History of the United States Merchant Marine

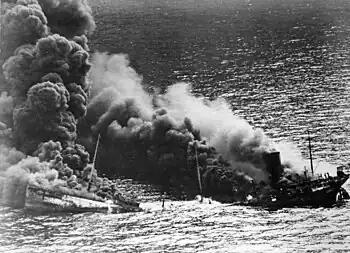
The Allied tanker "Dixie Arrow" after she was torpedoed in the Atlantic Ocean by "U-71"

The biggest supporter of the merchant sailors was President Franklin D. Roosevelt. It was he who in 1936 urged the United States Congress to pass the Merchant Marine Act, which established a 10-year program for building ships that would be used for commerce during peacetime and would be converted for use by the Navy during times of war or national emergency; and a training program for seamen that linked them to the military in wartime, specifically the Navy. It was this legislation that enabled the country to take on the Axis powers a few years later, but not before extensive losses on the East coast, which was crawling with German submarines by the end of 1941. That year the Germans sank 1,232 Allied and neutral ships worldwide, including those crewed by the Merchant Marine, and the following year was even worse. The Allies would lose 1,323 ships, while Germany's submarine losses totaled just 87. More than 1,000 merchant seamen would die within sight of the East Coast, and it wasn't uncommon for inhabitants of the seashore to find their bodies washed up on the sand.